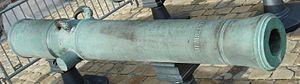
Un canon de 24 livres est un canon tirant des boulets de 24 livres, utilisé sur des navires de guerre, dans des batteries côtières et comme artillerie de siège, du XVIIᵉ siècle au milieu du XIXᵉ siècle.